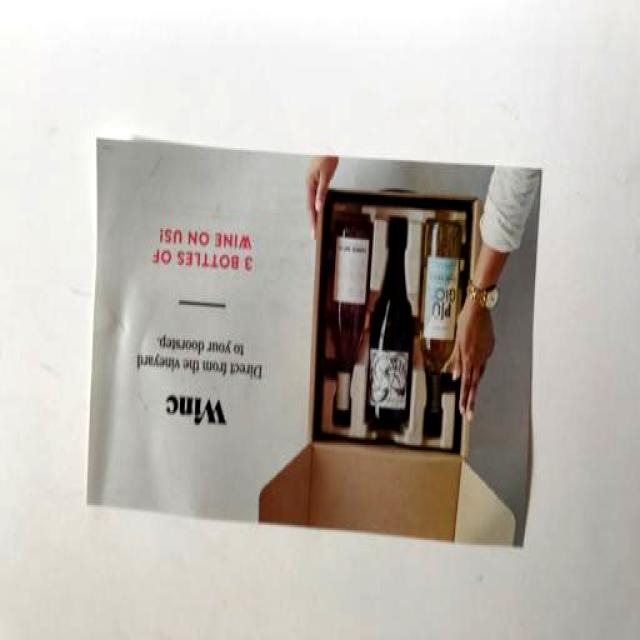
Label: Paper